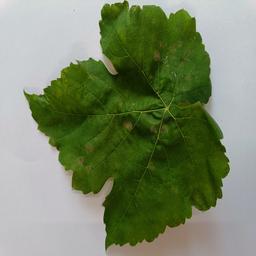
Label: Powdery Mildew